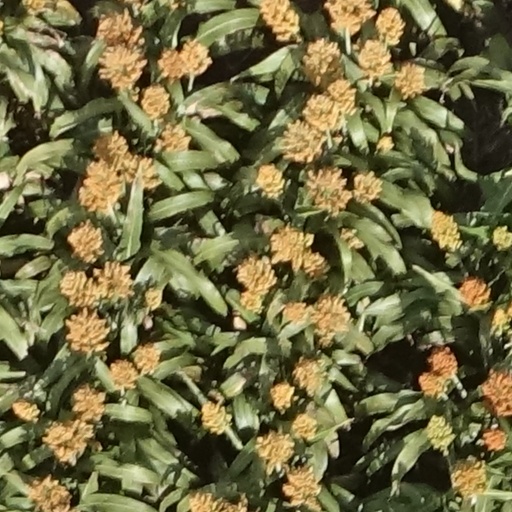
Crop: sorghum